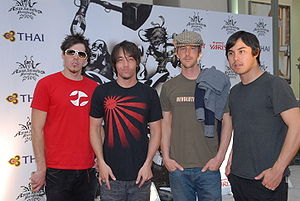
Hoobastank
Hoobastank
"Hoobastank er et amerikansk rockband, som er bedst kendt for deres hit ""the reason"", de har også haft andre hit såsom Crawling In The Dark, Running Away og If I Were You.